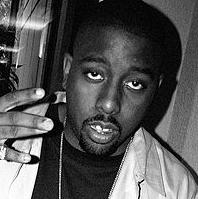
Age: 24